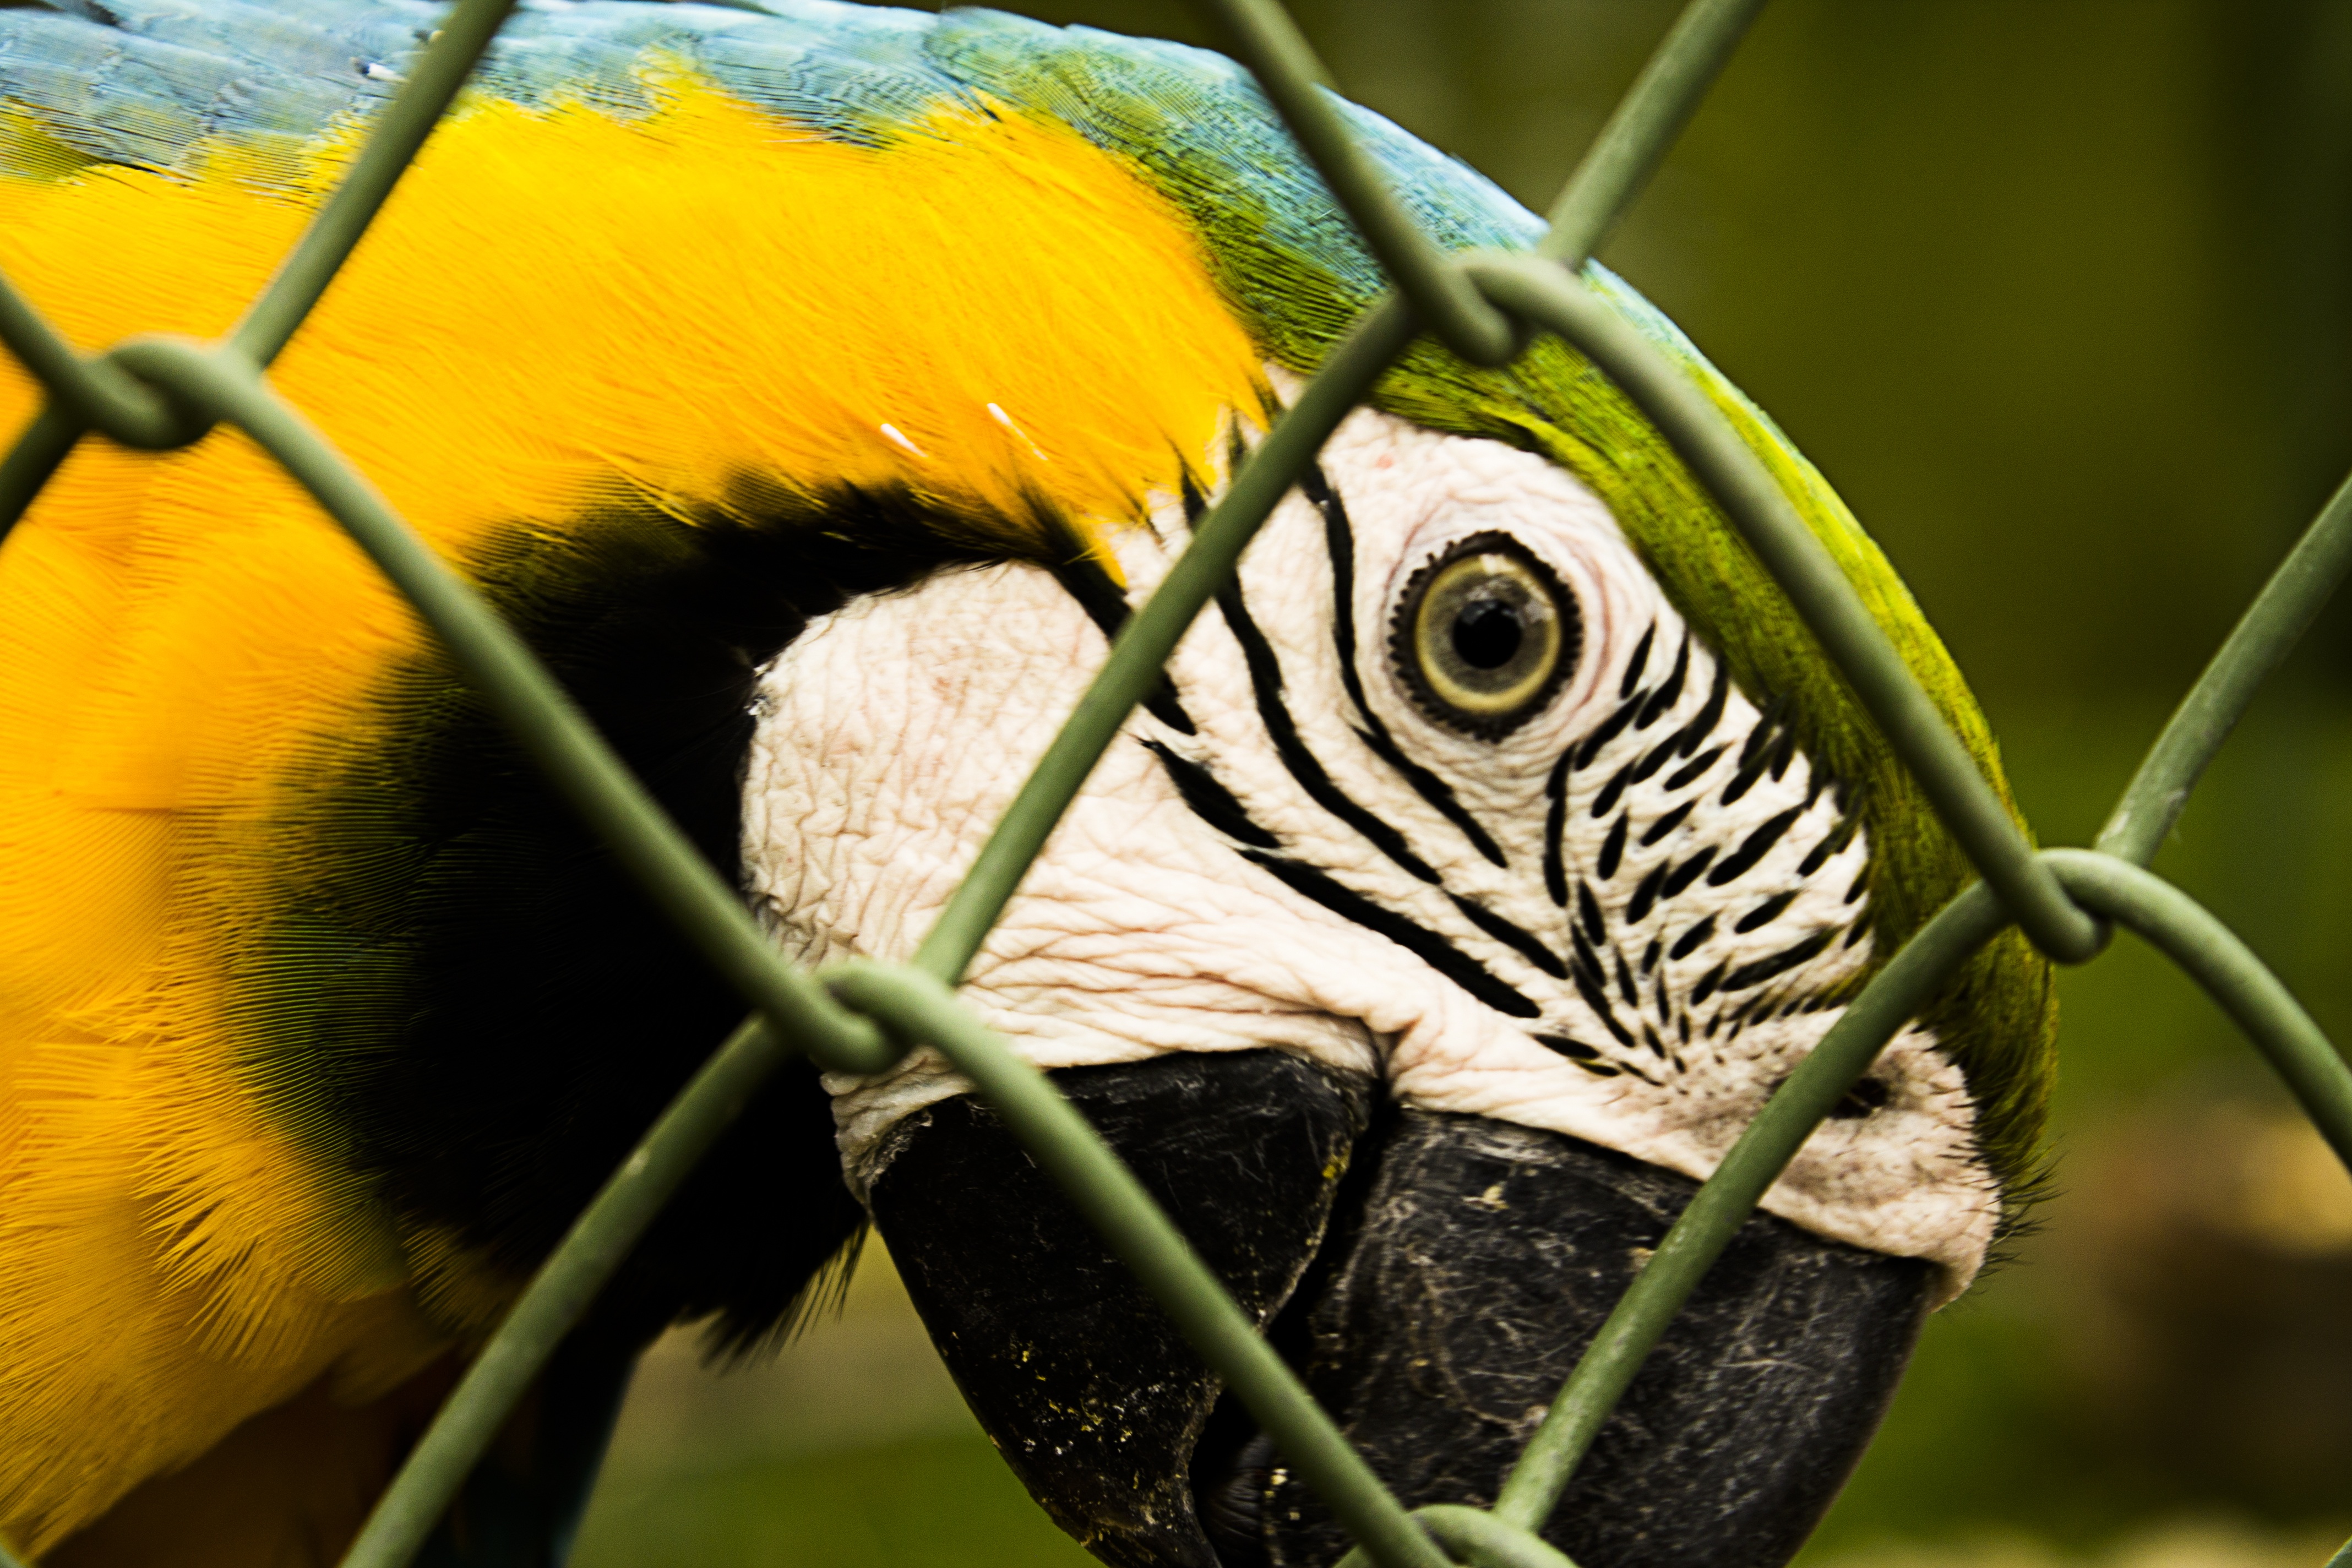
nature, grass, bird, photography, leaf, flower, wildlife, green, color, insect, natural, butterfly, yellow, flora, fauna, invertebrate, cage, close up, parrot, ave, macro photography, moths and butterflies